Marinebrigade Ehrhardt

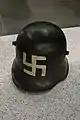
The Marinebrigade Ehrhardt painted Swastikas on their helmet in 1919 before Adolf Hitler seized control of the Deutsche Arbeiterpartei in 1921

The brigade's first deployment took it to Braunschweig on 17 April 1919, where it joined units of the Maercker Free Corps in preventing the attempt to establish a soviet republic there. After the defeat of the northern communist forces, the brigade marched to the industrial cities of central Germany to fight the local communist uprisings in the region. From there it was transferred to Thuringia, where it was kept ready as part of a large contingent of government units to fight against the Bavarian Soviet Republic. The brigade's advance into Munich without command orders to do so led to fierce street fighting in which the combined government units crushed the workers' uprising. The Freikorps' brutal actions in the street battles, including looting and the mistreatment and shooting of those arrested, illustrated the increasing independence of the Freikorps movement in the fight against revolutionaries. By the summer of 1919, Navy leadership was considering disbanding the Marine Brigade.